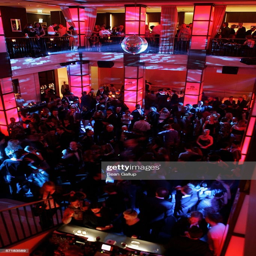
guests attend a party for business .